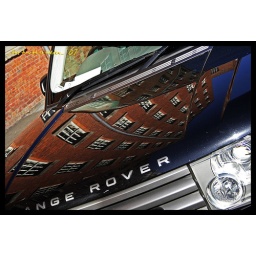
red wall in roving reflection